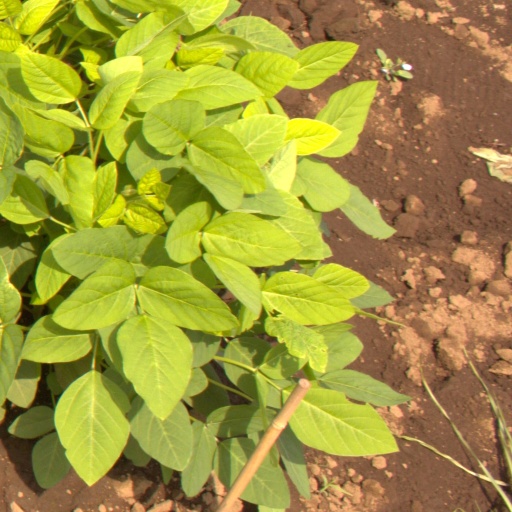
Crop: soybean